Answer in natural language. Estimate the real world distances between objects in the image. Which object is closer to Window (marked A), blue rectangle wall decor (marked B) or gray oval dog bed (marked C)? Choose between the following options: blue rectangle wall decor (marked B) or gray oval dog bed (marked C)
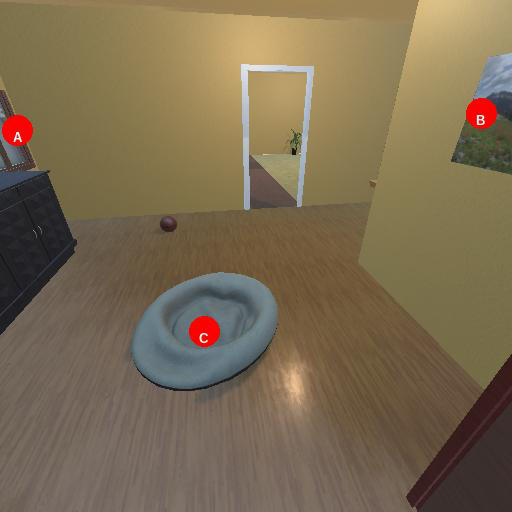
<answer>gray oval dog bed (marked C)</answer>